Little London, West Yorkshire

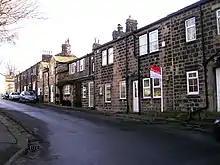
Houses along London Lane

Little London is a village in West Yorkshire, England, that is divided between the Guiseley and Rawdon and the Horsforth wards of the City of Leeds and the Idle and Thackley ward of the City of Bradford. It comprises a conservation area in the westernmost part of Rawdon town which is unique in that the historic area covered by the designation straddles the boundary of districts of Leeds and of neighbouring Bradford. Apperley Lane (A658) forms the municipal boundary.